Battle of Grahamstown

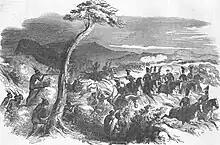
This painting depicts the nine Xhosa Wars between the Xhosa and European settlers (1779-1)

The Battle of Grahamstown took place on 22 April 1819, during the Fifth Xhosa War (1818-1819), at the frontier settlement of Grahamstown in what is now the Eastern Cape province of South Africa. The confrontation involved the defence of the town by the British garrison, aided by a group of Khoekhoe marksmen, from an attack by a large force of attacking Xhosa warriors.